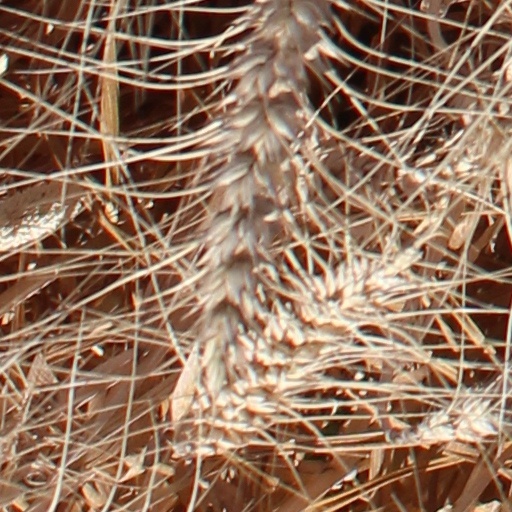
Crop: wheat